1965 San Diego Chargers season

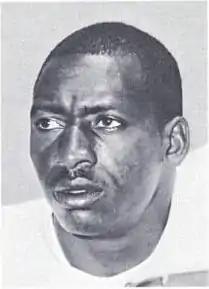
Paul Lowe broke league and franchise records with 1,121 rushing yards in 1965.

The 1965 San Diego Chargers season was their sixth as a professional AFL franchise; the team improved on their 8–5–1 record in 1964. Head Coach Sid Gillman led the Chargers to their fifth AFL West title with a 9–2–3 record, before losing the AFL Championship Game to the Buffalo Bills for the second consecutive season. It would prove to be the Chargers' last post-season appearance until 1979.